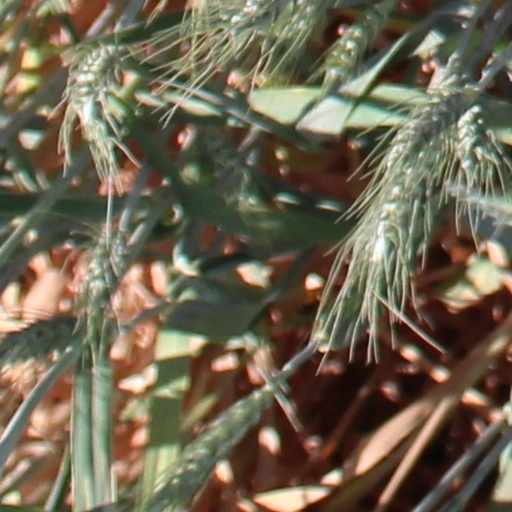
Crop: wheat